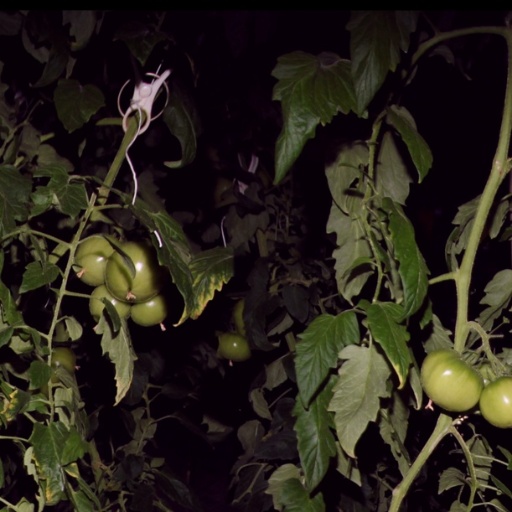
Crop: tomato